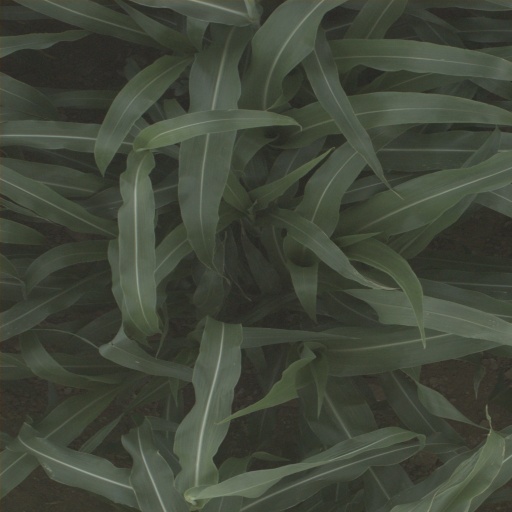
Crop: sorghum